Pe (Semitic letter)

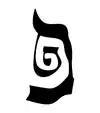
Pe Kefulah / Double Pe (Pe within a Pe)

A notable variation on the letter Pe is the Pe Kefulah (Doubled Pe), also known as the Pei Lefufah (Wrapped Pe). The Pe Kefulah is written as a small Pe scribed within a larger Pe. This atypical letter appears in Torah scrolls (most often Yemenite Torahs but is also present in Sephardic and Ashkenazi Torahs), manuscripts, and some modern printed Hebrew Bibles. When the Pe is written in the form of a Doubled Pe, this adds a layer of deeper meaning to the Biblical text. This letter variation can appear on the final and non-final forms of the Pe.